Table tennis grips and playing styles

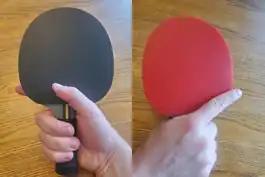
The forehand (black) and backhand (red) views of the Deep Shakehand grip

Shakehand is possibly the oldest surviving grip since the table tennis racket took its current shape. It is named because one holds the racket as if they are shaking hands with it: thumb on one side of the racket, index finger on the other side, and the remaining three fingers wrapped around the handle. This grip allows nearly even power distribution over forehand and backhand shots, but suffers from an awkward crossover point in the middle of the body, where the player must switch from forehand to backhand. This crossover point between the forehand and backhand is an area of weakness for shakehand players, but penhold players do not have such a crossover point because they can cover the middle of their body by simply swinging their forehand down like a pendulum. The main advantages of a shakehand grip are the ability to make fast topspin attacks on both the forehand and backhand sides, and the ability to create extremely spinny balls, particularly those with pure topspin and pure backspin.